HMS Hood

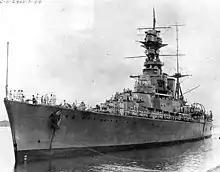
"Hood" in the Panama Canal Zone during her world cruise with the Special Service Squadron, July 1924

Shortly after commissioning on 15 May 1920, "Hood" became the flagship of the Battlecruiser Squadron of the Atlantic Fleet, under the command of Rear-Admiral Sir Roger Keyes. After a cruise to Scandinavian waters that year, Captain Geoffrey Mackworth assumed command. "Hood" visited the Mediterranean in 1921 and 1922 to show the flag and to train with the Mediterranean fleet, before sailing on a cruise to Brazil and the West Indies in company with the battlecruiser squadron.